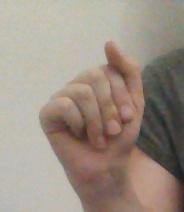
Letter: saad